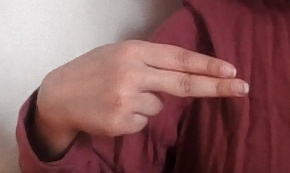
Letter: ain